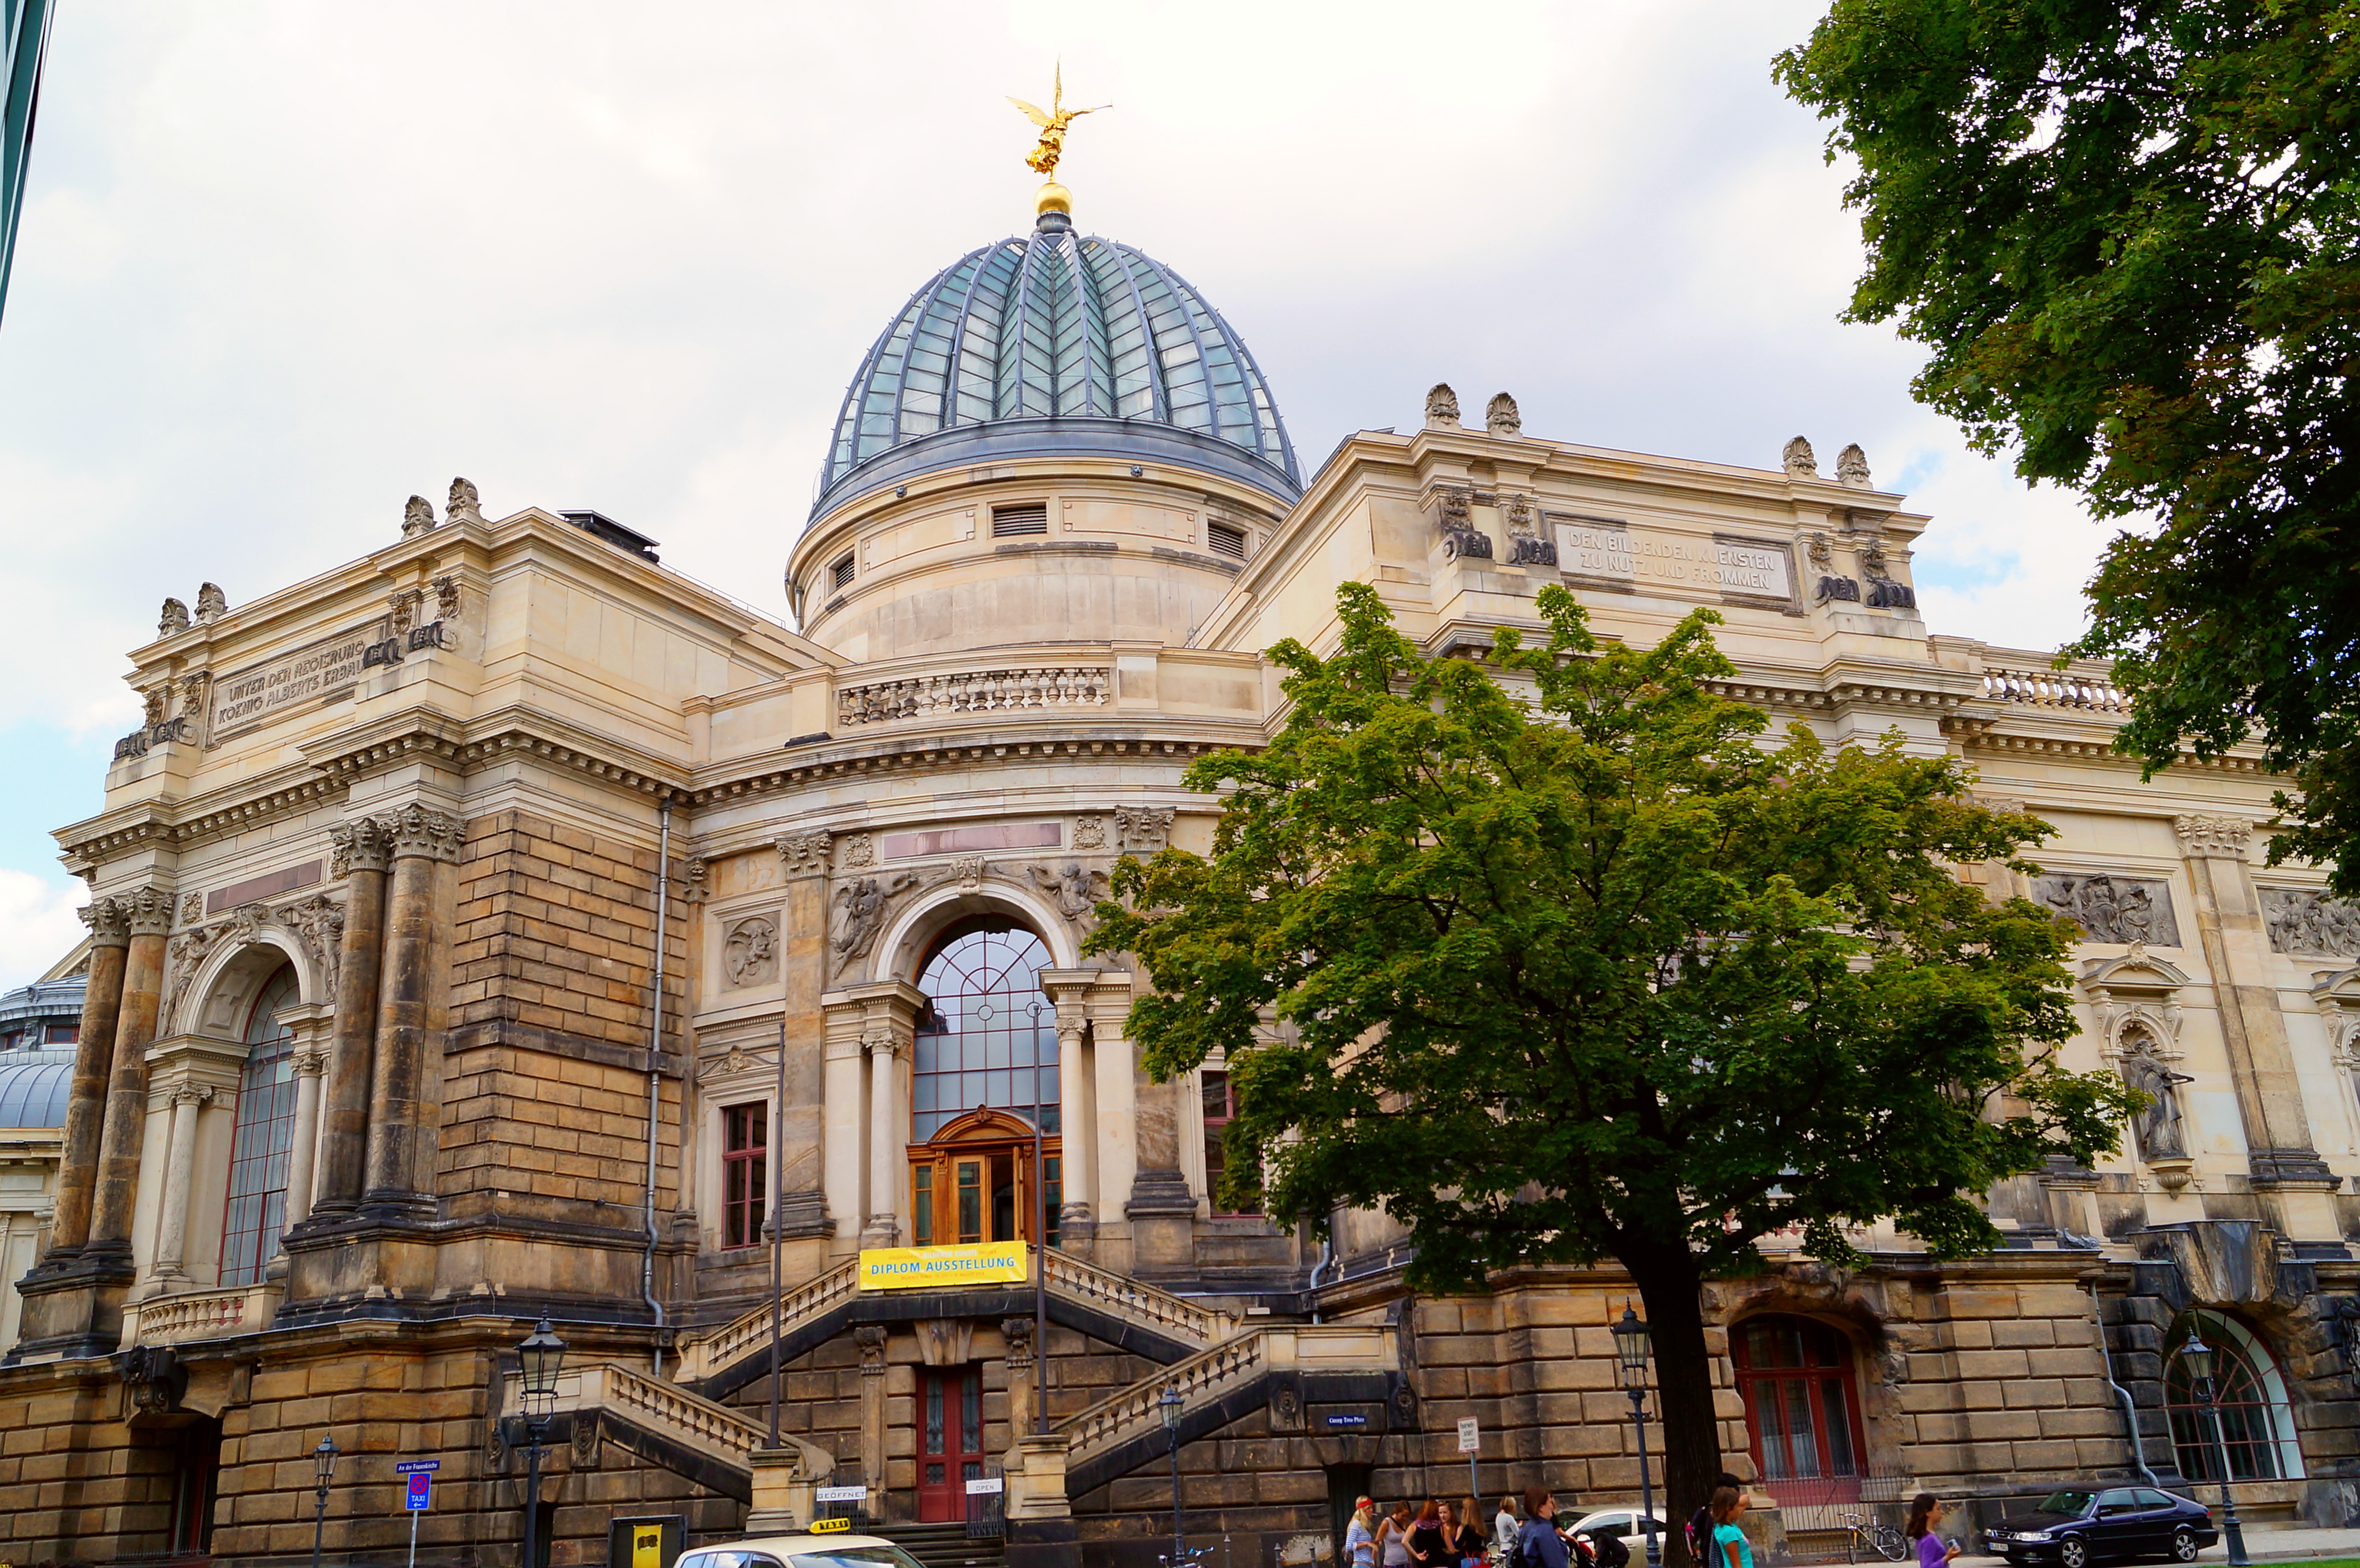
architecture, building, landmark, facade, church, cathedral, place of worship, synagogue, basilica, historically, dresden, historic site, academy of fine arts, byzantine architecture, dome building